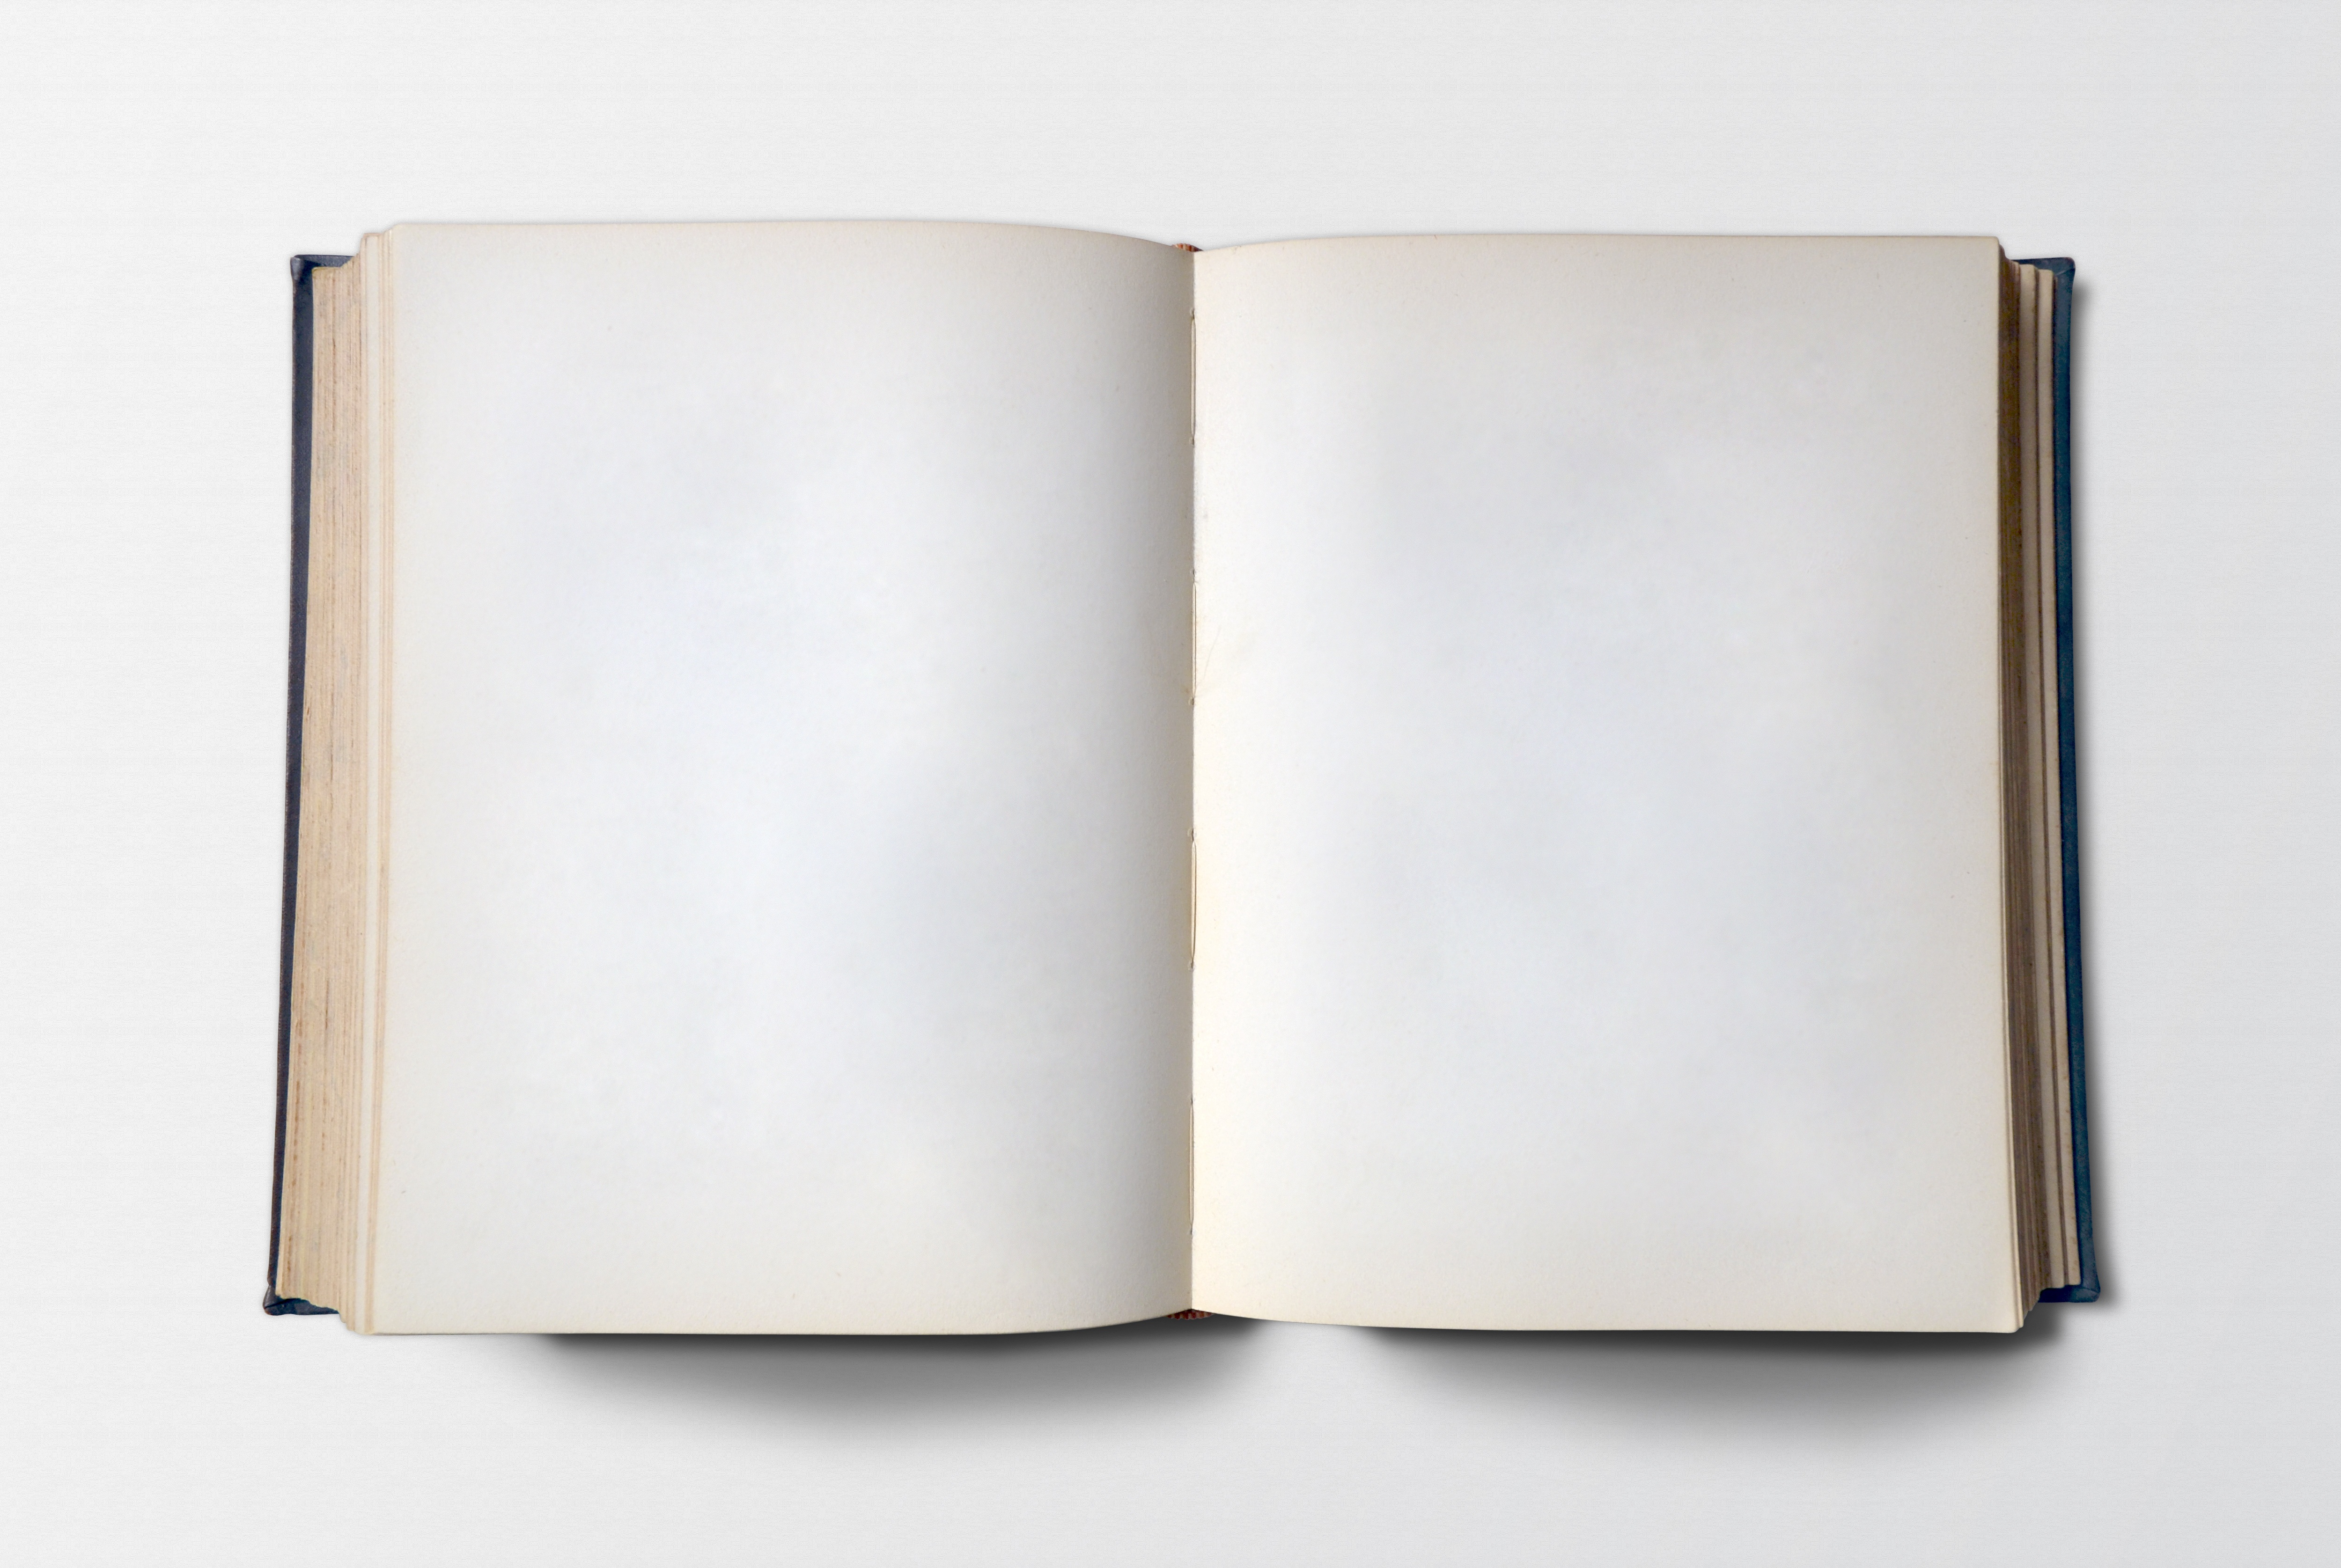
book, vintage, retro, old, print, ceramic, lamp, paper, lighting, material, old book, blank, background, design, rectangle, light fixture, spread, sconce, mockup, mock up